Bismack Biyombo

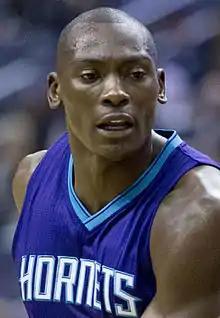
Biyombo with the Charlotte Hornets in 2014

Biyombo was drafted seventh overall by the Sacramento Kings in the 2011 NBA draft, but his rights were later traded to the Charlotte Bobcats in a draft night trade. On December 19, 2011, Biyombo signed a multi-year deal with the Bobcats. After averaging five points per game over his first two seasons with Charlotte, Biyombo's minutes and subsequent production dropped dramatically in 2013–14 as he fell out of favor with coach Steve Clifford, as he averaged just 2.9 points in 13.9 minutes per game.